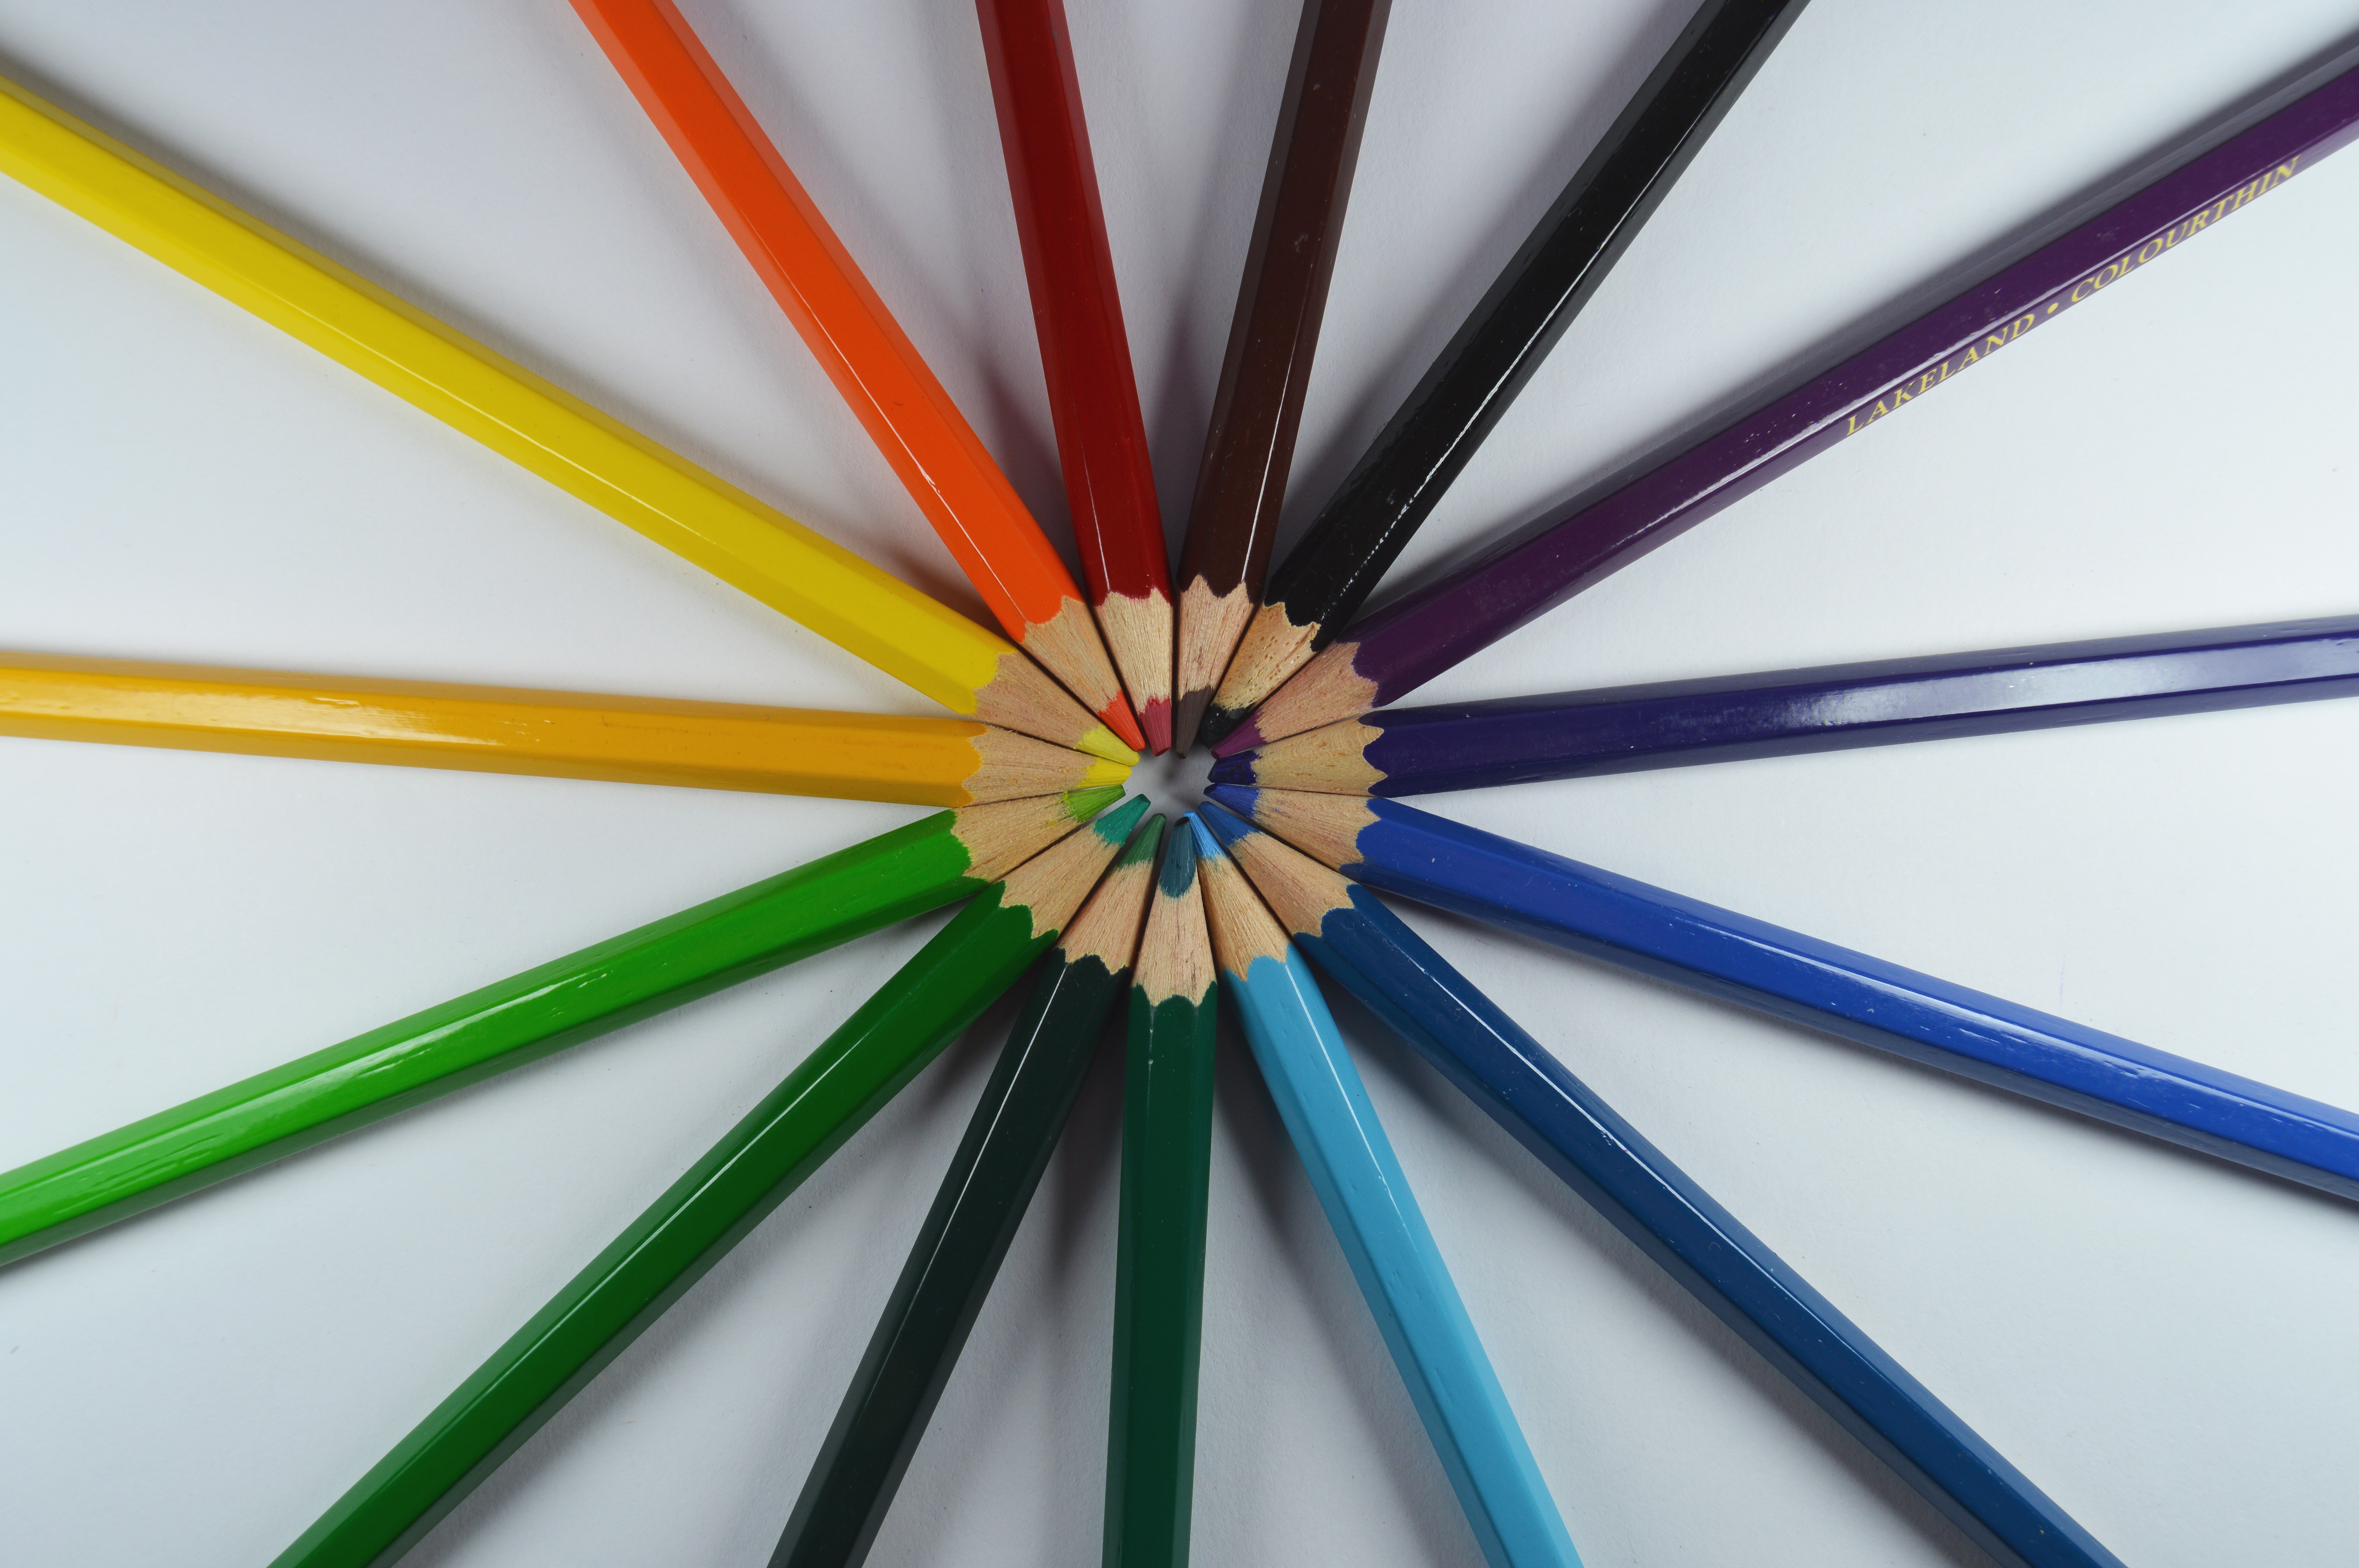
wheel, flower, line, spoke, colourful, color, colorful, circle, colour, art, palette, creativity, design, pens, symmetry, colours, pencils, crayons, shape, bicycle wheel